2007 Keelung mayoral by-election

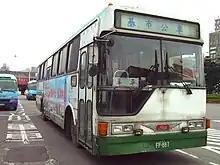
Election advertisement of Shih Shih-ming

Another City Councillor Shih Shih-ming represented Democratic Progressive Party, then the ruling party in the central government, in the election, and was backed by party seniors including Chen Shui-bian, Frank Hsieh, and Su Tseng-chang during the campaign.